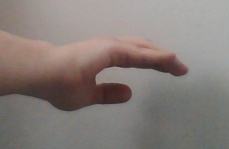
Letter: jeem